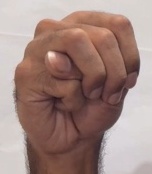
ASL sign: M